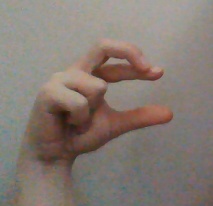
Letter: thal